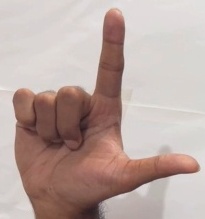
ASL sign: L